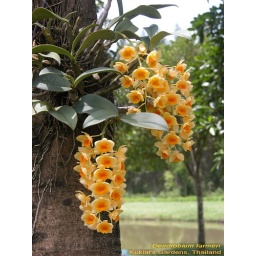
A rare yellow form of Dendrobium farmeri on a tree of Magnolia champaca var. Sinuan growing in the garden.